Chicago window

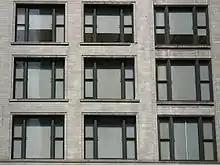
Chicago windows

A Chicago window is a large fixed glass panel flanked by two narrower sashes of the same height, filling a structural bay. The large pane is a single panel of plate glass, and the flanking elements are vertical double-hung sash windows with no dividing muntins. The fenestration was first used by architect William LeBaron Jenney in the 1884 Home Insurance Building, and immediately after by several of the Chicago School architecture firms such as Holabird and Root in their Marquette Building (Chicago), Daniel Burnham's Fisher Building (Chicago), and Louis Sullivan's Carson Pirie Scott department store. The window design was made possible by advances in glass-making technology and steel structural framing, and became a defining feature of the Chicago school style. The design offered both abundant natural light and practical ventilation. Projecting oriel bays are a common variant of the Chicago window, as seen here in the Reliance Building (1895) by Burnham and Root.